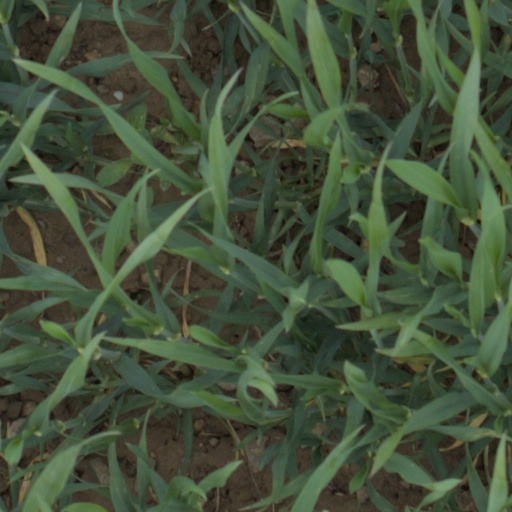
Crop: wheat